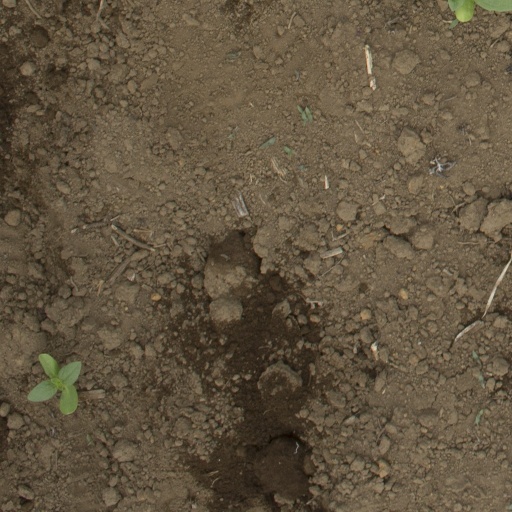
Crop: Jerusalem artichoke